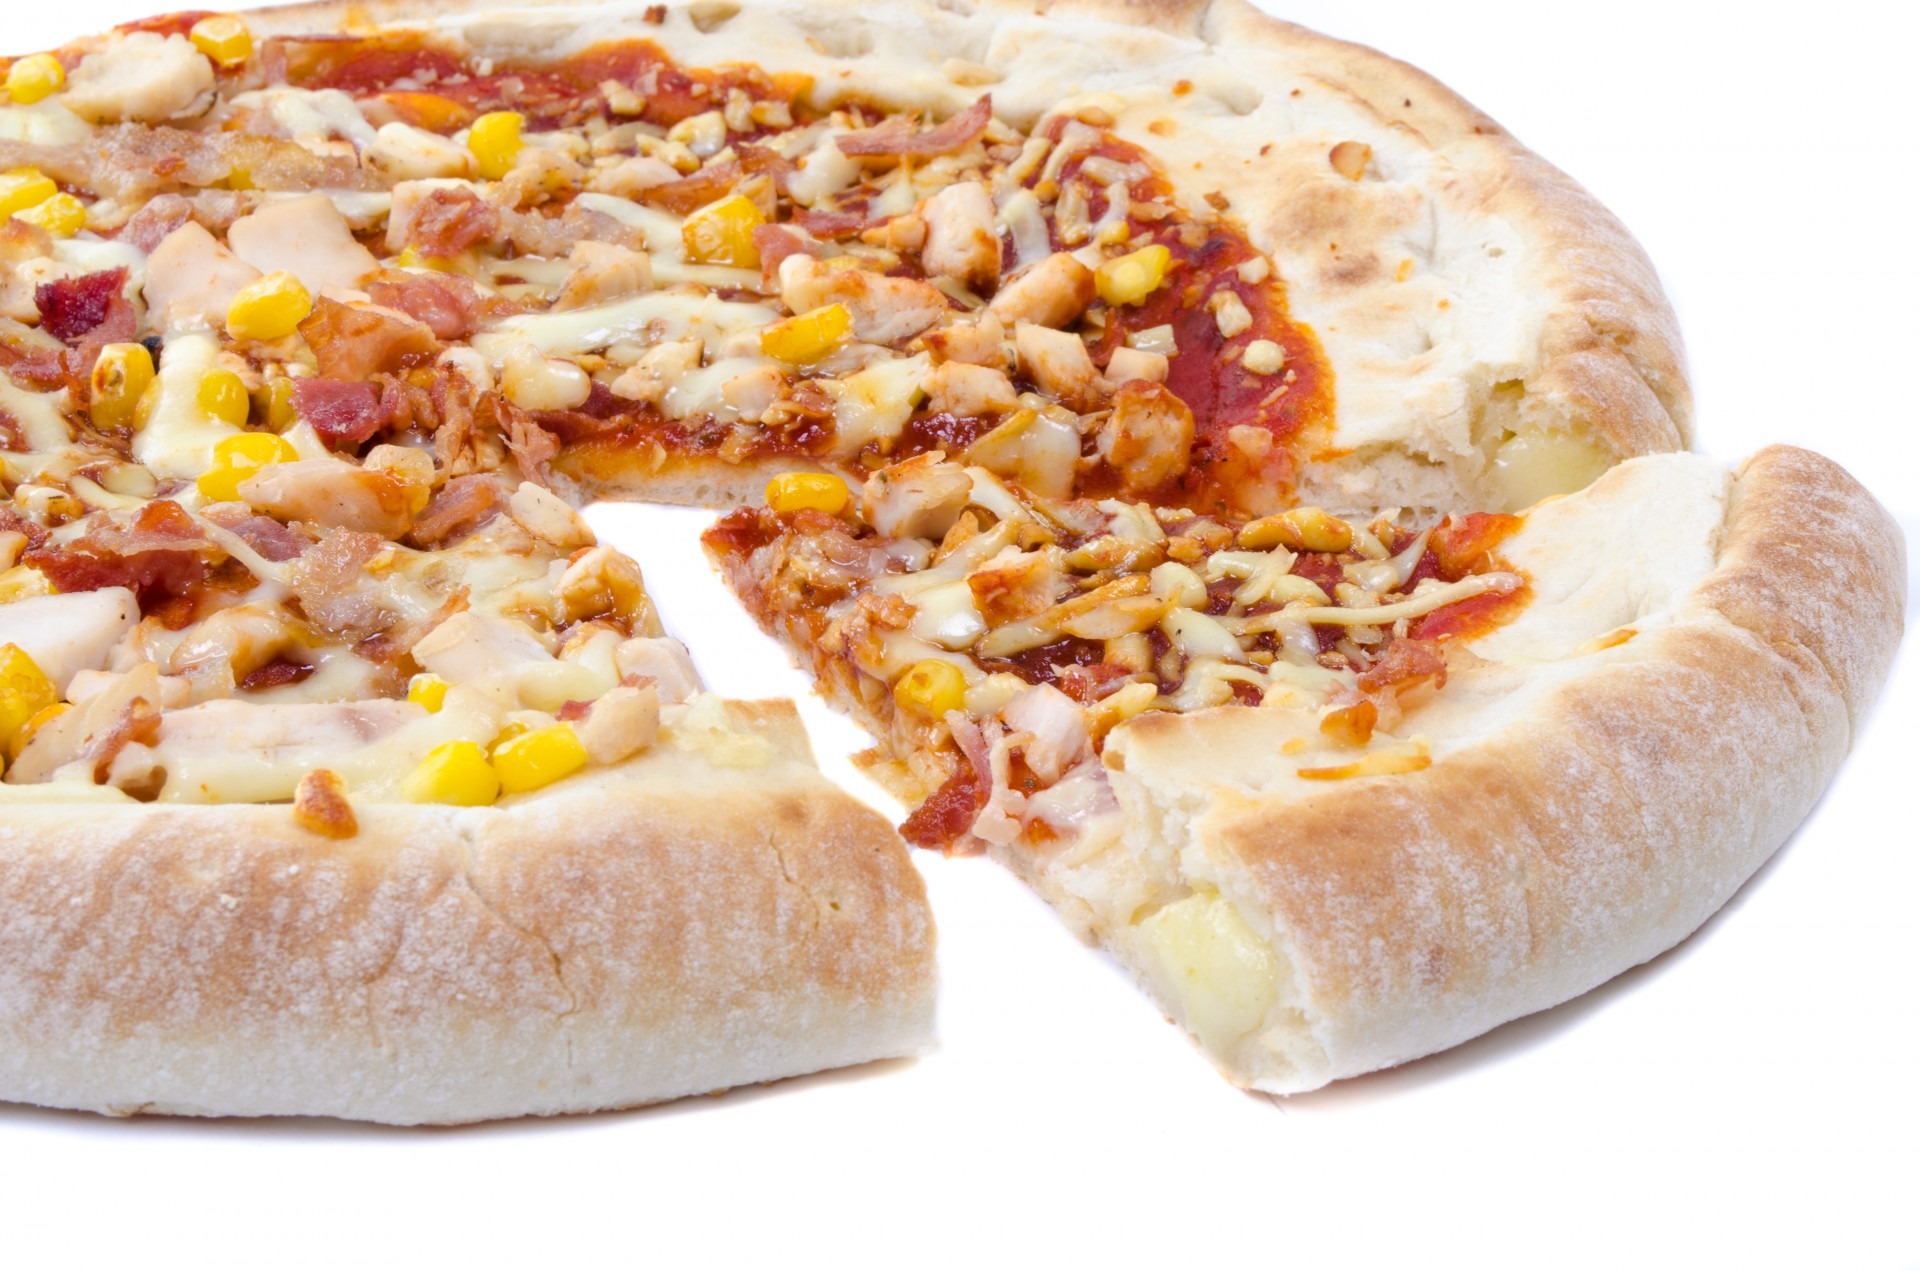
home, dish, meal, food, produce, vegetable, kitchen, breakfast, healthy, snack, meat, lunch, cuisine, delicious, homemade, dough, pizza, tomato, pepperoni, crust, hearty, calories, bake, dinner, peppers, deluxe, olives, made, italian, taste, mozzarella, unhealthy, supreme pizza